List of active Royal Australian Navy ships

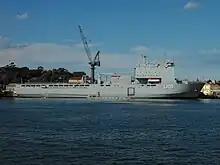
in 2012

The Bay-class landing ship dock was acquired by the RAN in 2011. The ship was originally built by Swan Hunter for the British Royal Fleet Auxiliary, and entered British service in 2006 as RFA "Largs Bay". She was made redundant in the 2011 Strategic Defence and Security Review and sold to Australia. "Choules" represents a major increase in sealift capability for the RAN, particularly after mechanical issues in 2010 and 2011 forced the early retirement of the navy's two "Kanimbla"-class vessels, and put in dock for an extensive refit.